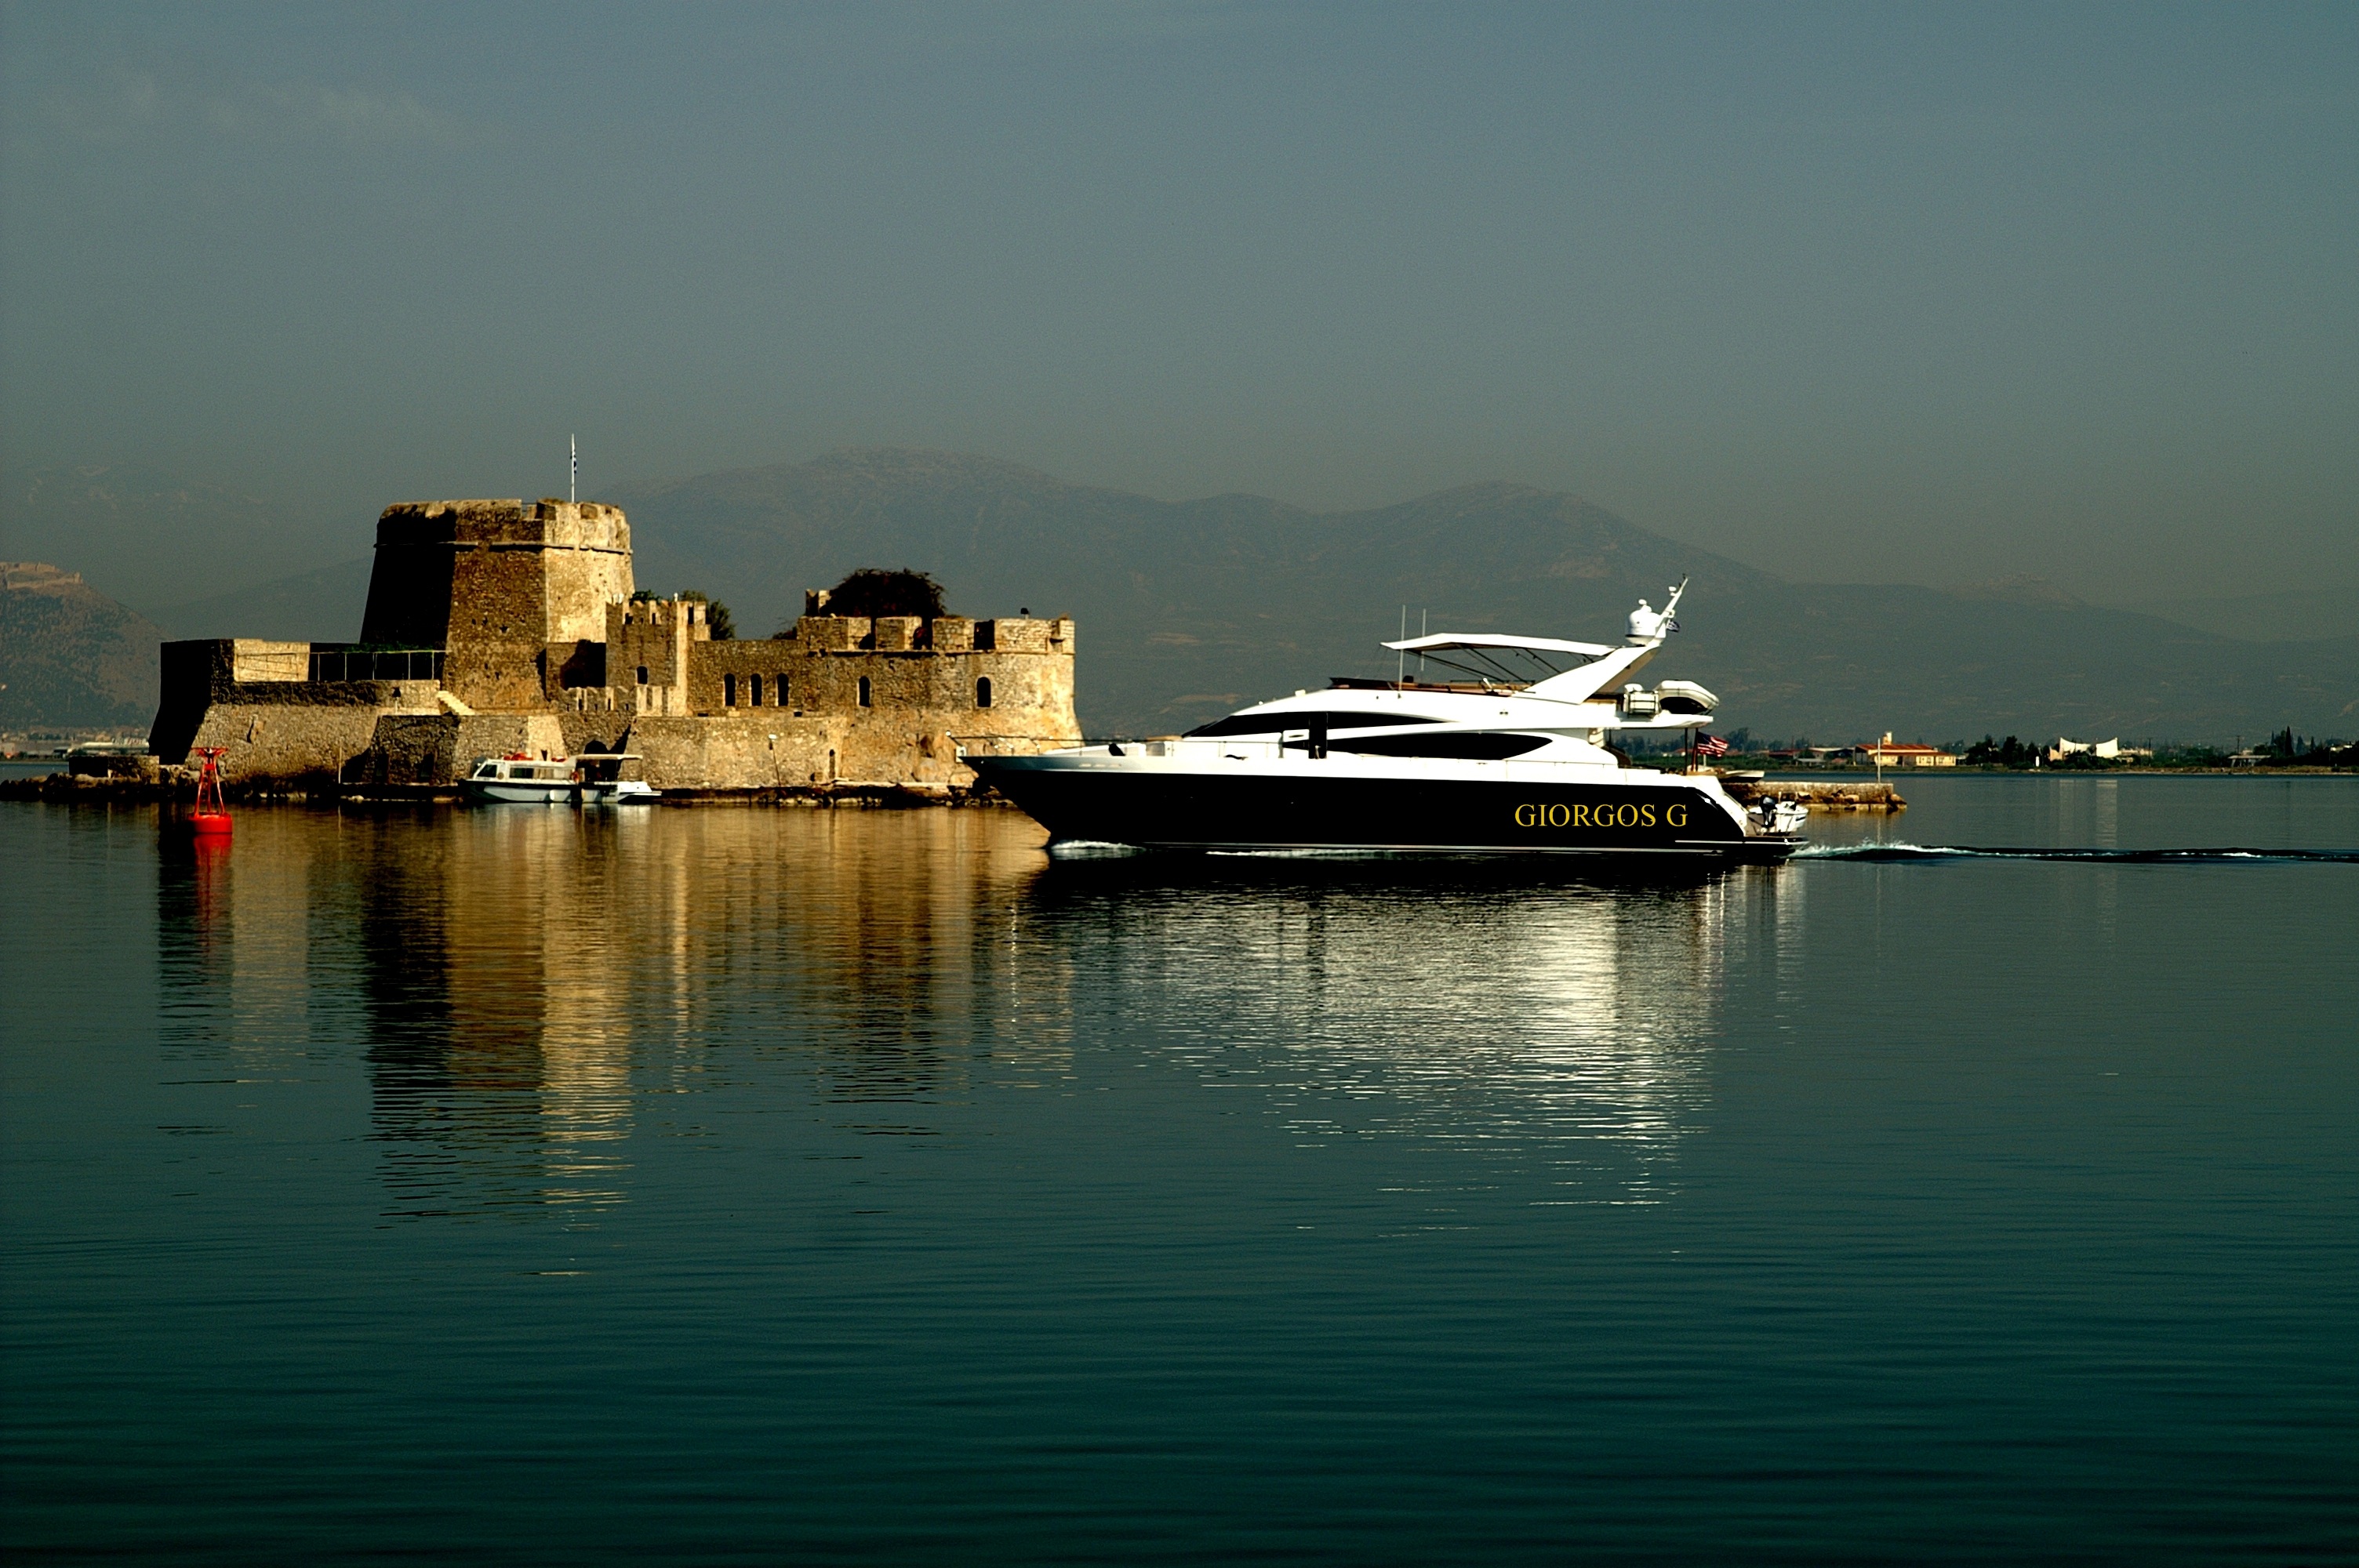
sea, dock, boat, reflection, vessel, vehicle, bay, harbor, marina, ferry, holidays, greece, watercraft, passenger ship, nafplion